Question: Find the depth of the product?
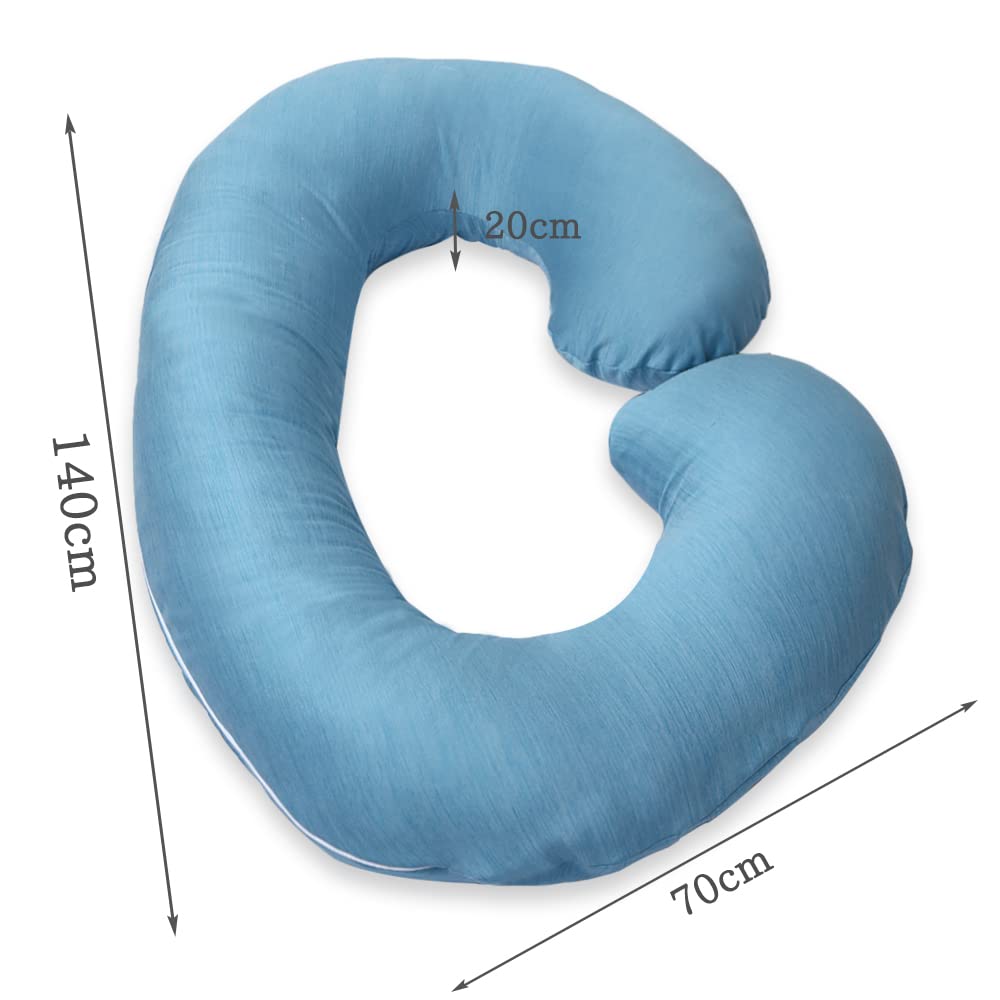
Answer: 70.0 centimetre